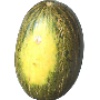
Label: melon_piel_de_sapo